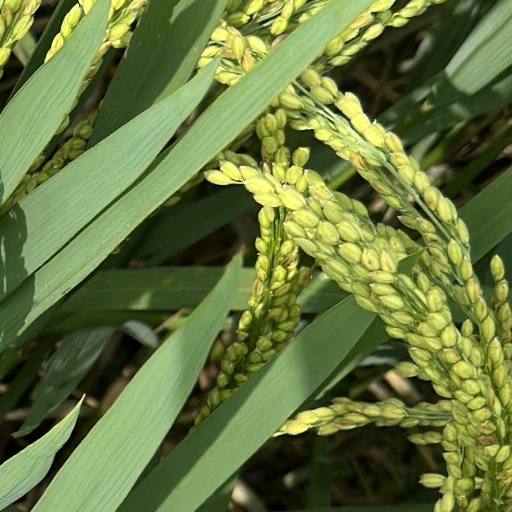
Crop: rice